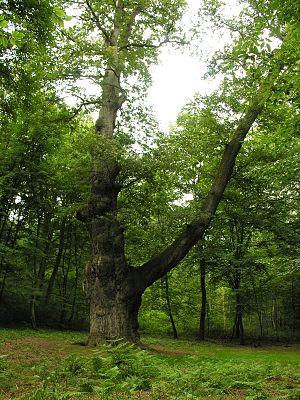
Le gros chêne de Saint Jean aux Bois"
Le chêne de Saint Jean est l'un des plus vieux chênes forestiers de France, situé près de Saint-Jean-aux-Bois en forêt de Compiègne.